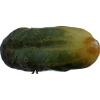
Label: cucumber